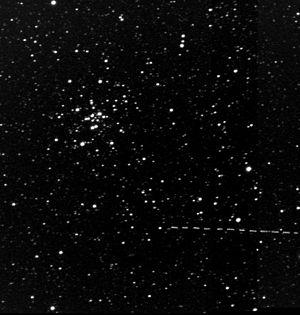
(33342) 1998 WT₂₄ est un astéroïde Aten dans la zone d'influence de Vénus qui s'approche souvent de Mercure, Vénus et la Terre. C'est un objet potentiellement dangereux parmi les plus étudiés.